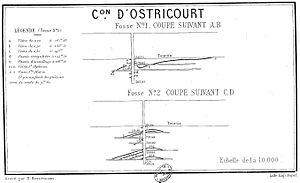
Coupes verticales des puits n° 1 et 2 de la Compagnie des mines d'Ostricourt vers 1880.
La Compagnie des mines d'Ostricourt exploitait le charbon dans le Bassin minier du Nord-Pas-de-Calais du 19 décembre 1860, date de la création de la compagnie, jusque la nationalisation le 17 mai 1946. Huit puits ont été creusés par la compagnie, numérotés de 1 à 7 bis.